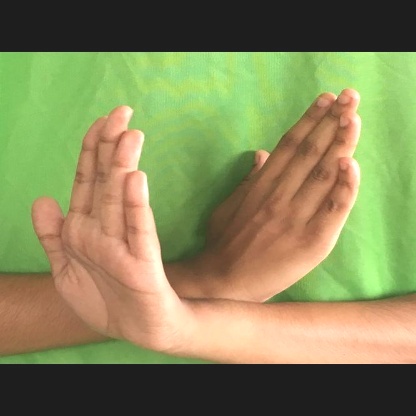
Mudra: Swastikam